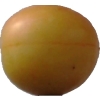
Label: cherry_wax